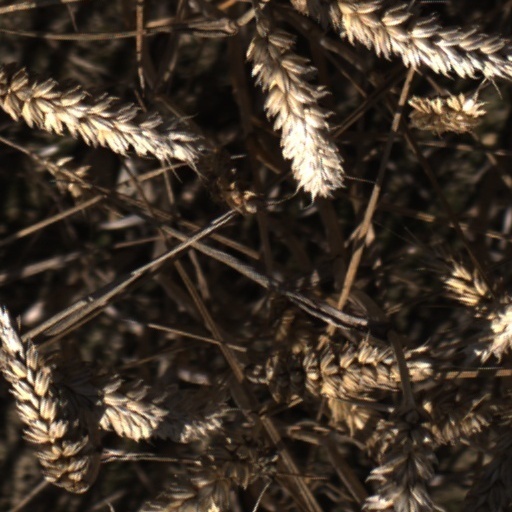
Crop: wheat